Sonja Korkeala

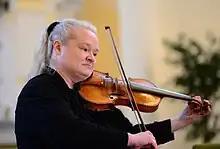
Sonja Korkeala (2015)

Sonja Korkeala (born 1969 in Oulu) is a Finnish violinist and professor at the University of Music and Performing Arts Munich.